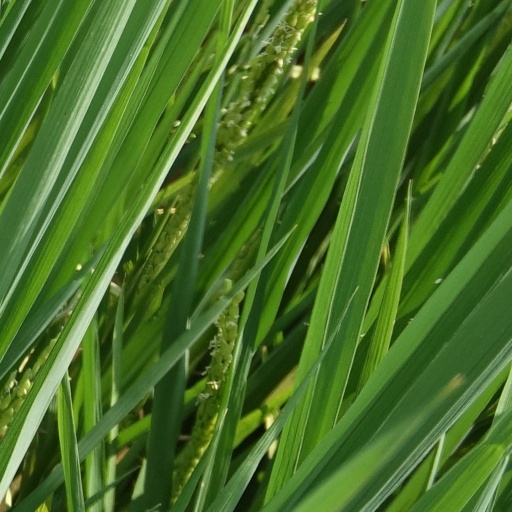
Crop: rice